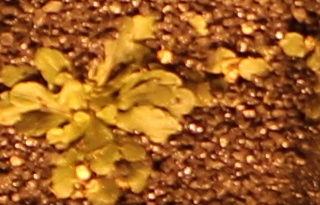
Label: Horseweed